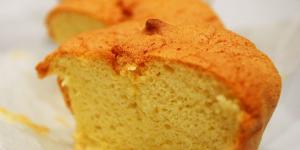
bizcocho de arena